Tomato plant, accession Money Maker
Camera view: tilt-top (135 deg); turntable rotation: 60 degrees
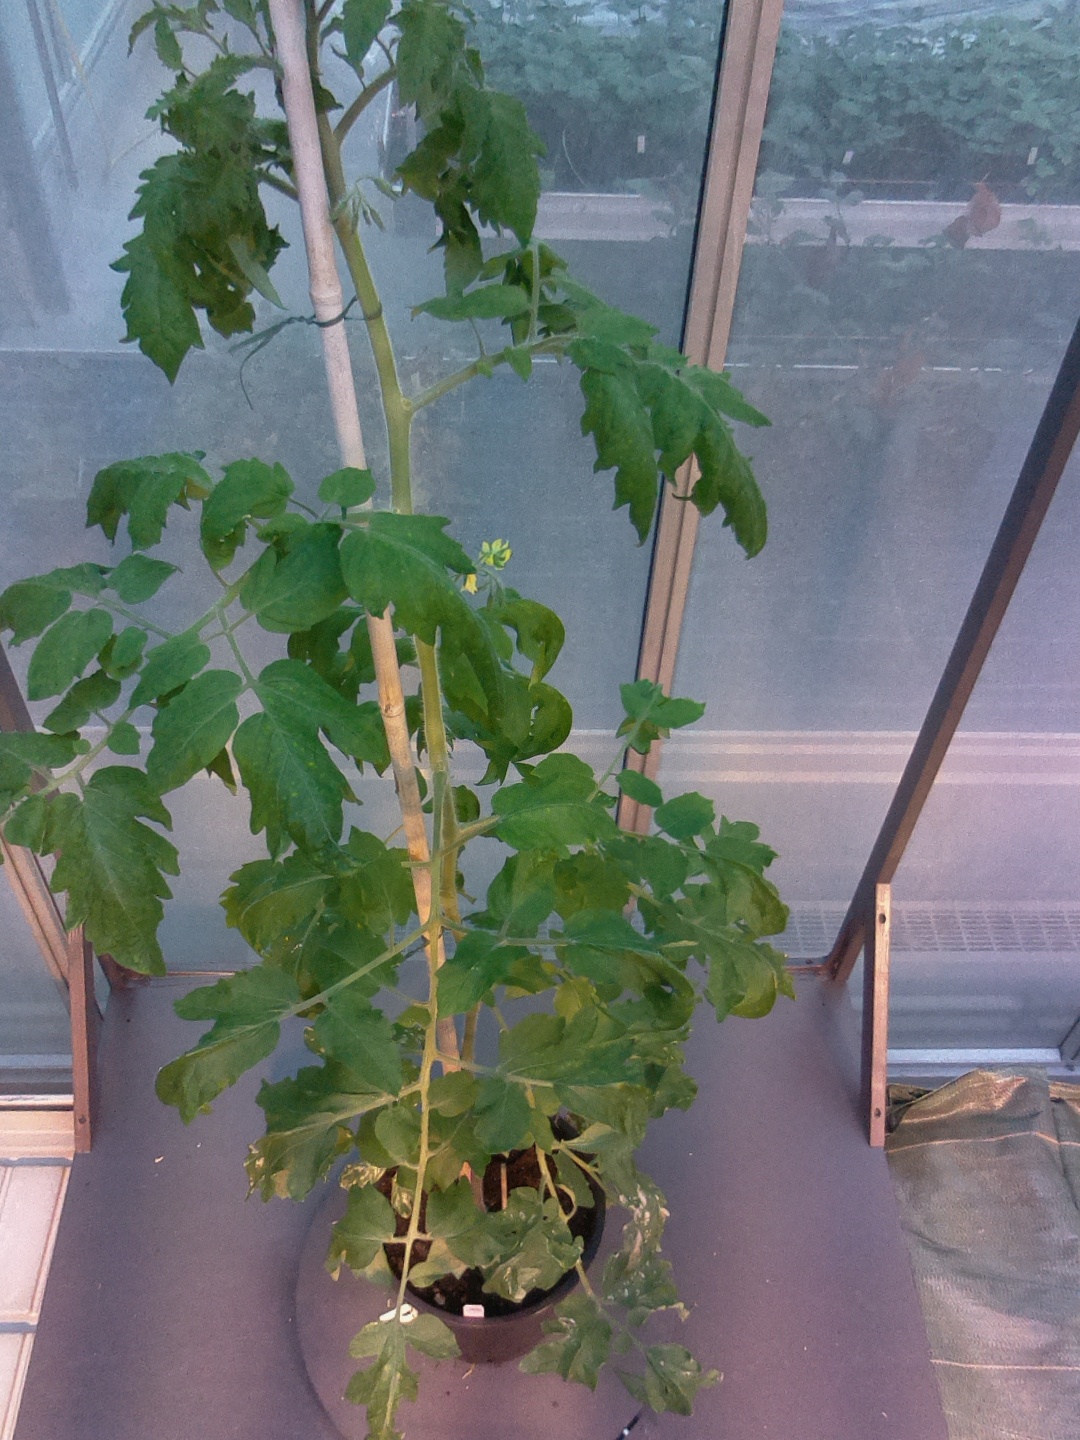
BBCH growth stage 64: 40%-50% of flowers open